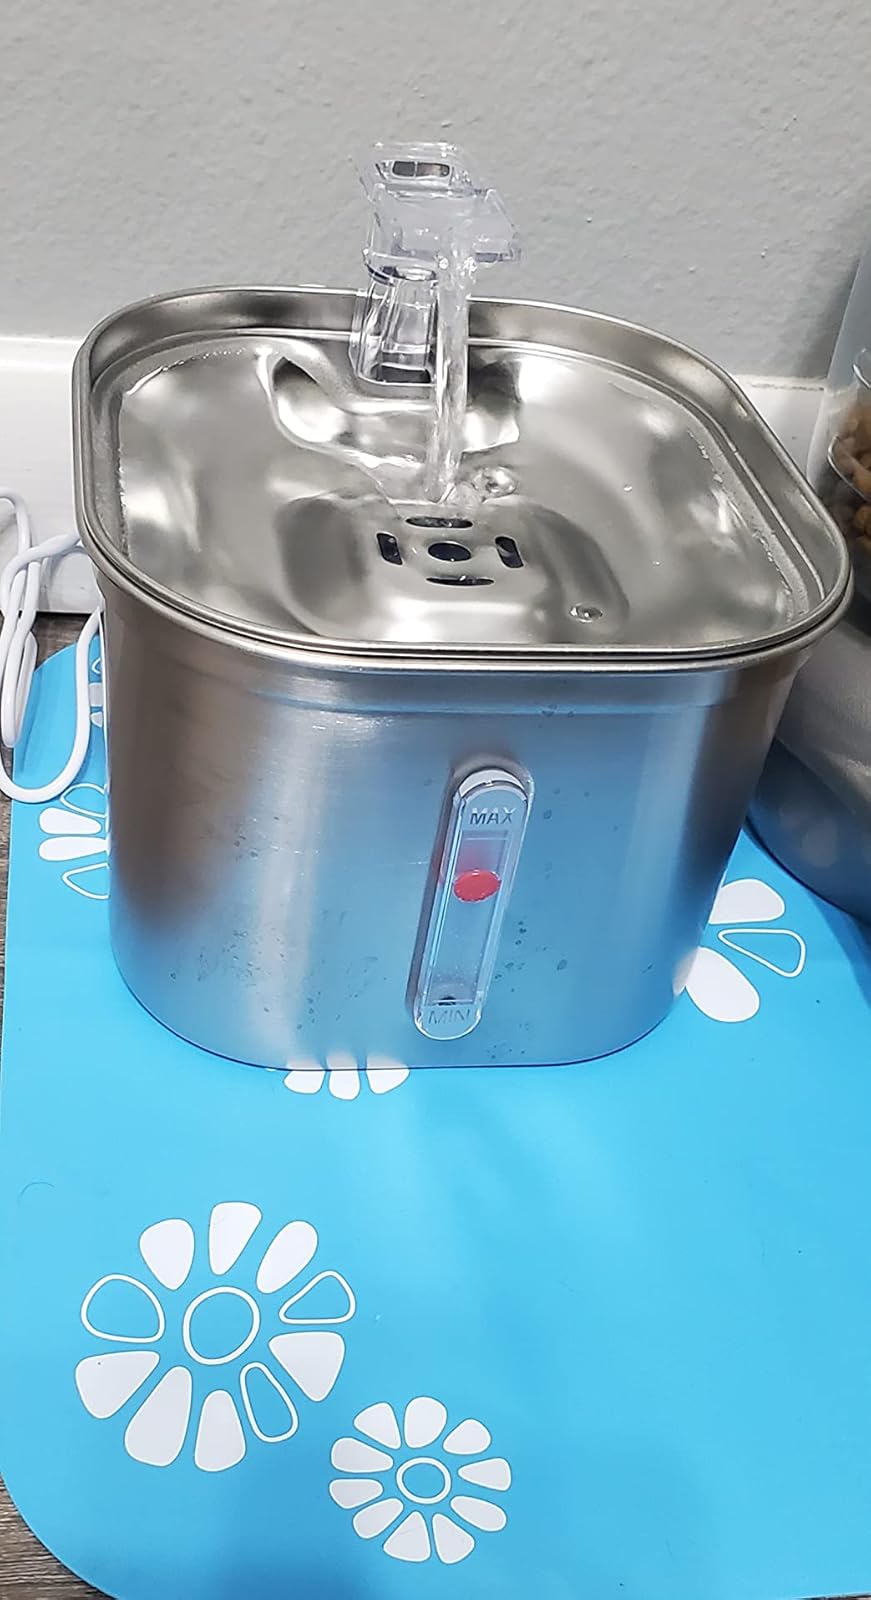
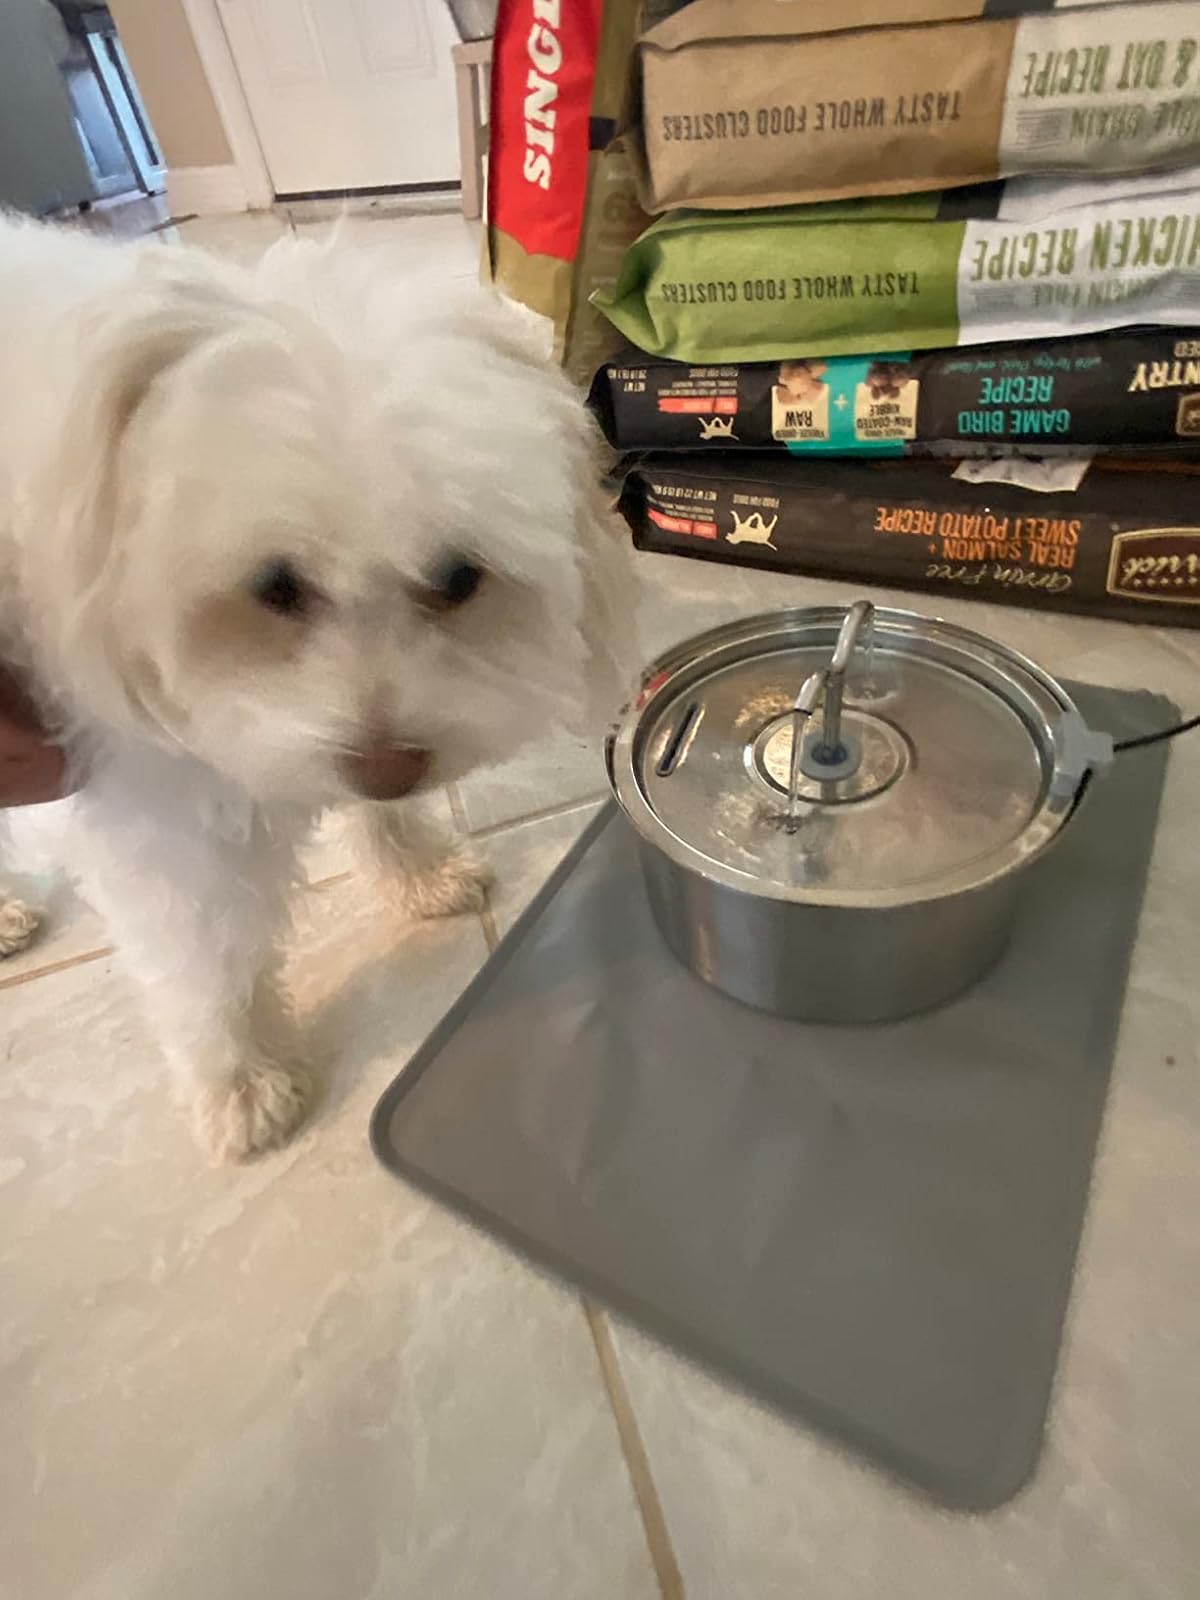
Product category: items_bowl
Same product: no